Military history of Georgia

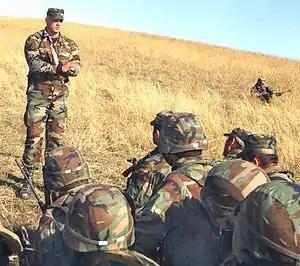
A US special forces soldier instructing Georgian army soldiers as part of the Georgia Train and Equip Program

In 1924, thousands of Georgian freedom fighters (including Abkhazians) were killed while fighting the Soviet takeover and rule of their country. Over 10,000 people were executed.